The Tailor of Gloucester

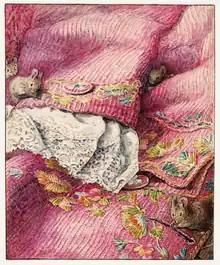
Potter visited a museum to refine her illustrations of eighteenth century dress.

The tale was based on a real world incident involving John Prichard (1877–1934), a Gloucester tailor commissioned to make a suit for the new mayor. He returned to his shop on a Monday morning to find the suit completed except for one buttonhole. A note attached read, "No more twist". His assistants had finished the coat in the night, but Prichard encouraged a fiction that fairies had done the work and the incident became a local legend. Although Prichard was a contemporary of Potter's (he was about eleven years her junior and in his twenties when the incident took place), Potter's tailor is shown as "a little old man in spectacles, with a pinched face, old crooked fingers," and the action of "The Tailor of Gloucester" takes place in the 18th century.